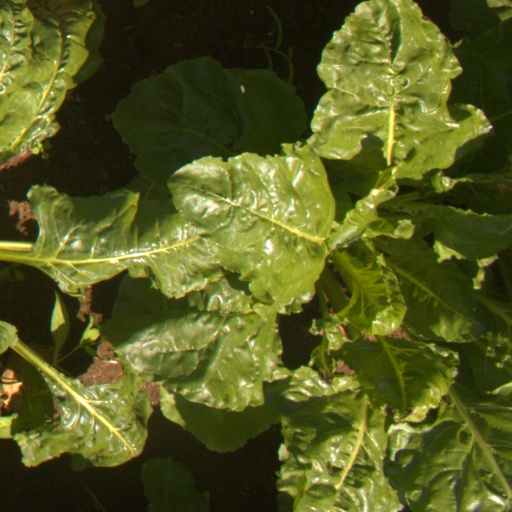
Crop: sugar beet